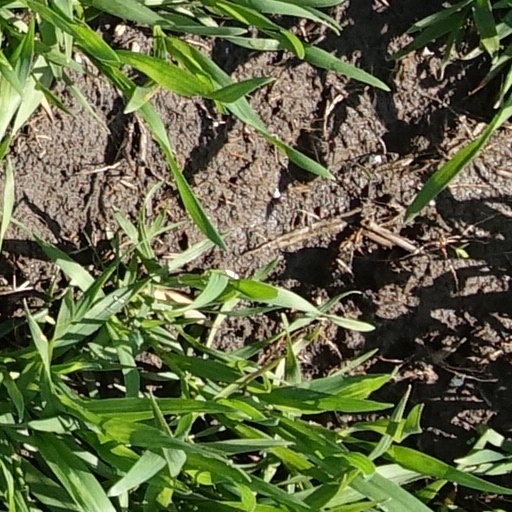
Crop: wheat